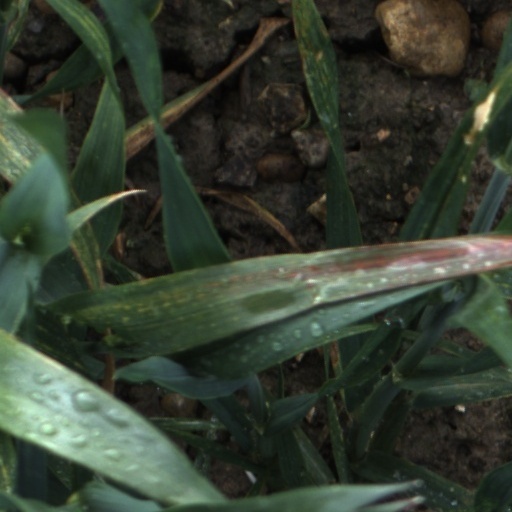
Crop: wheat